The Idiots (short story)

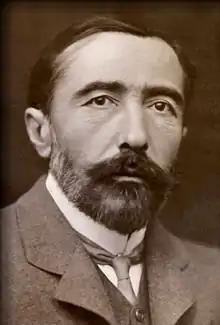
Portrait of Joseph Conrad

"The Idiots" is a short story by Joseph Conrad, his first to be published. It first appeared in "The Savoy" in 1896. The story was included in the Conrad collection "Tales of Unrest", published in 1898.